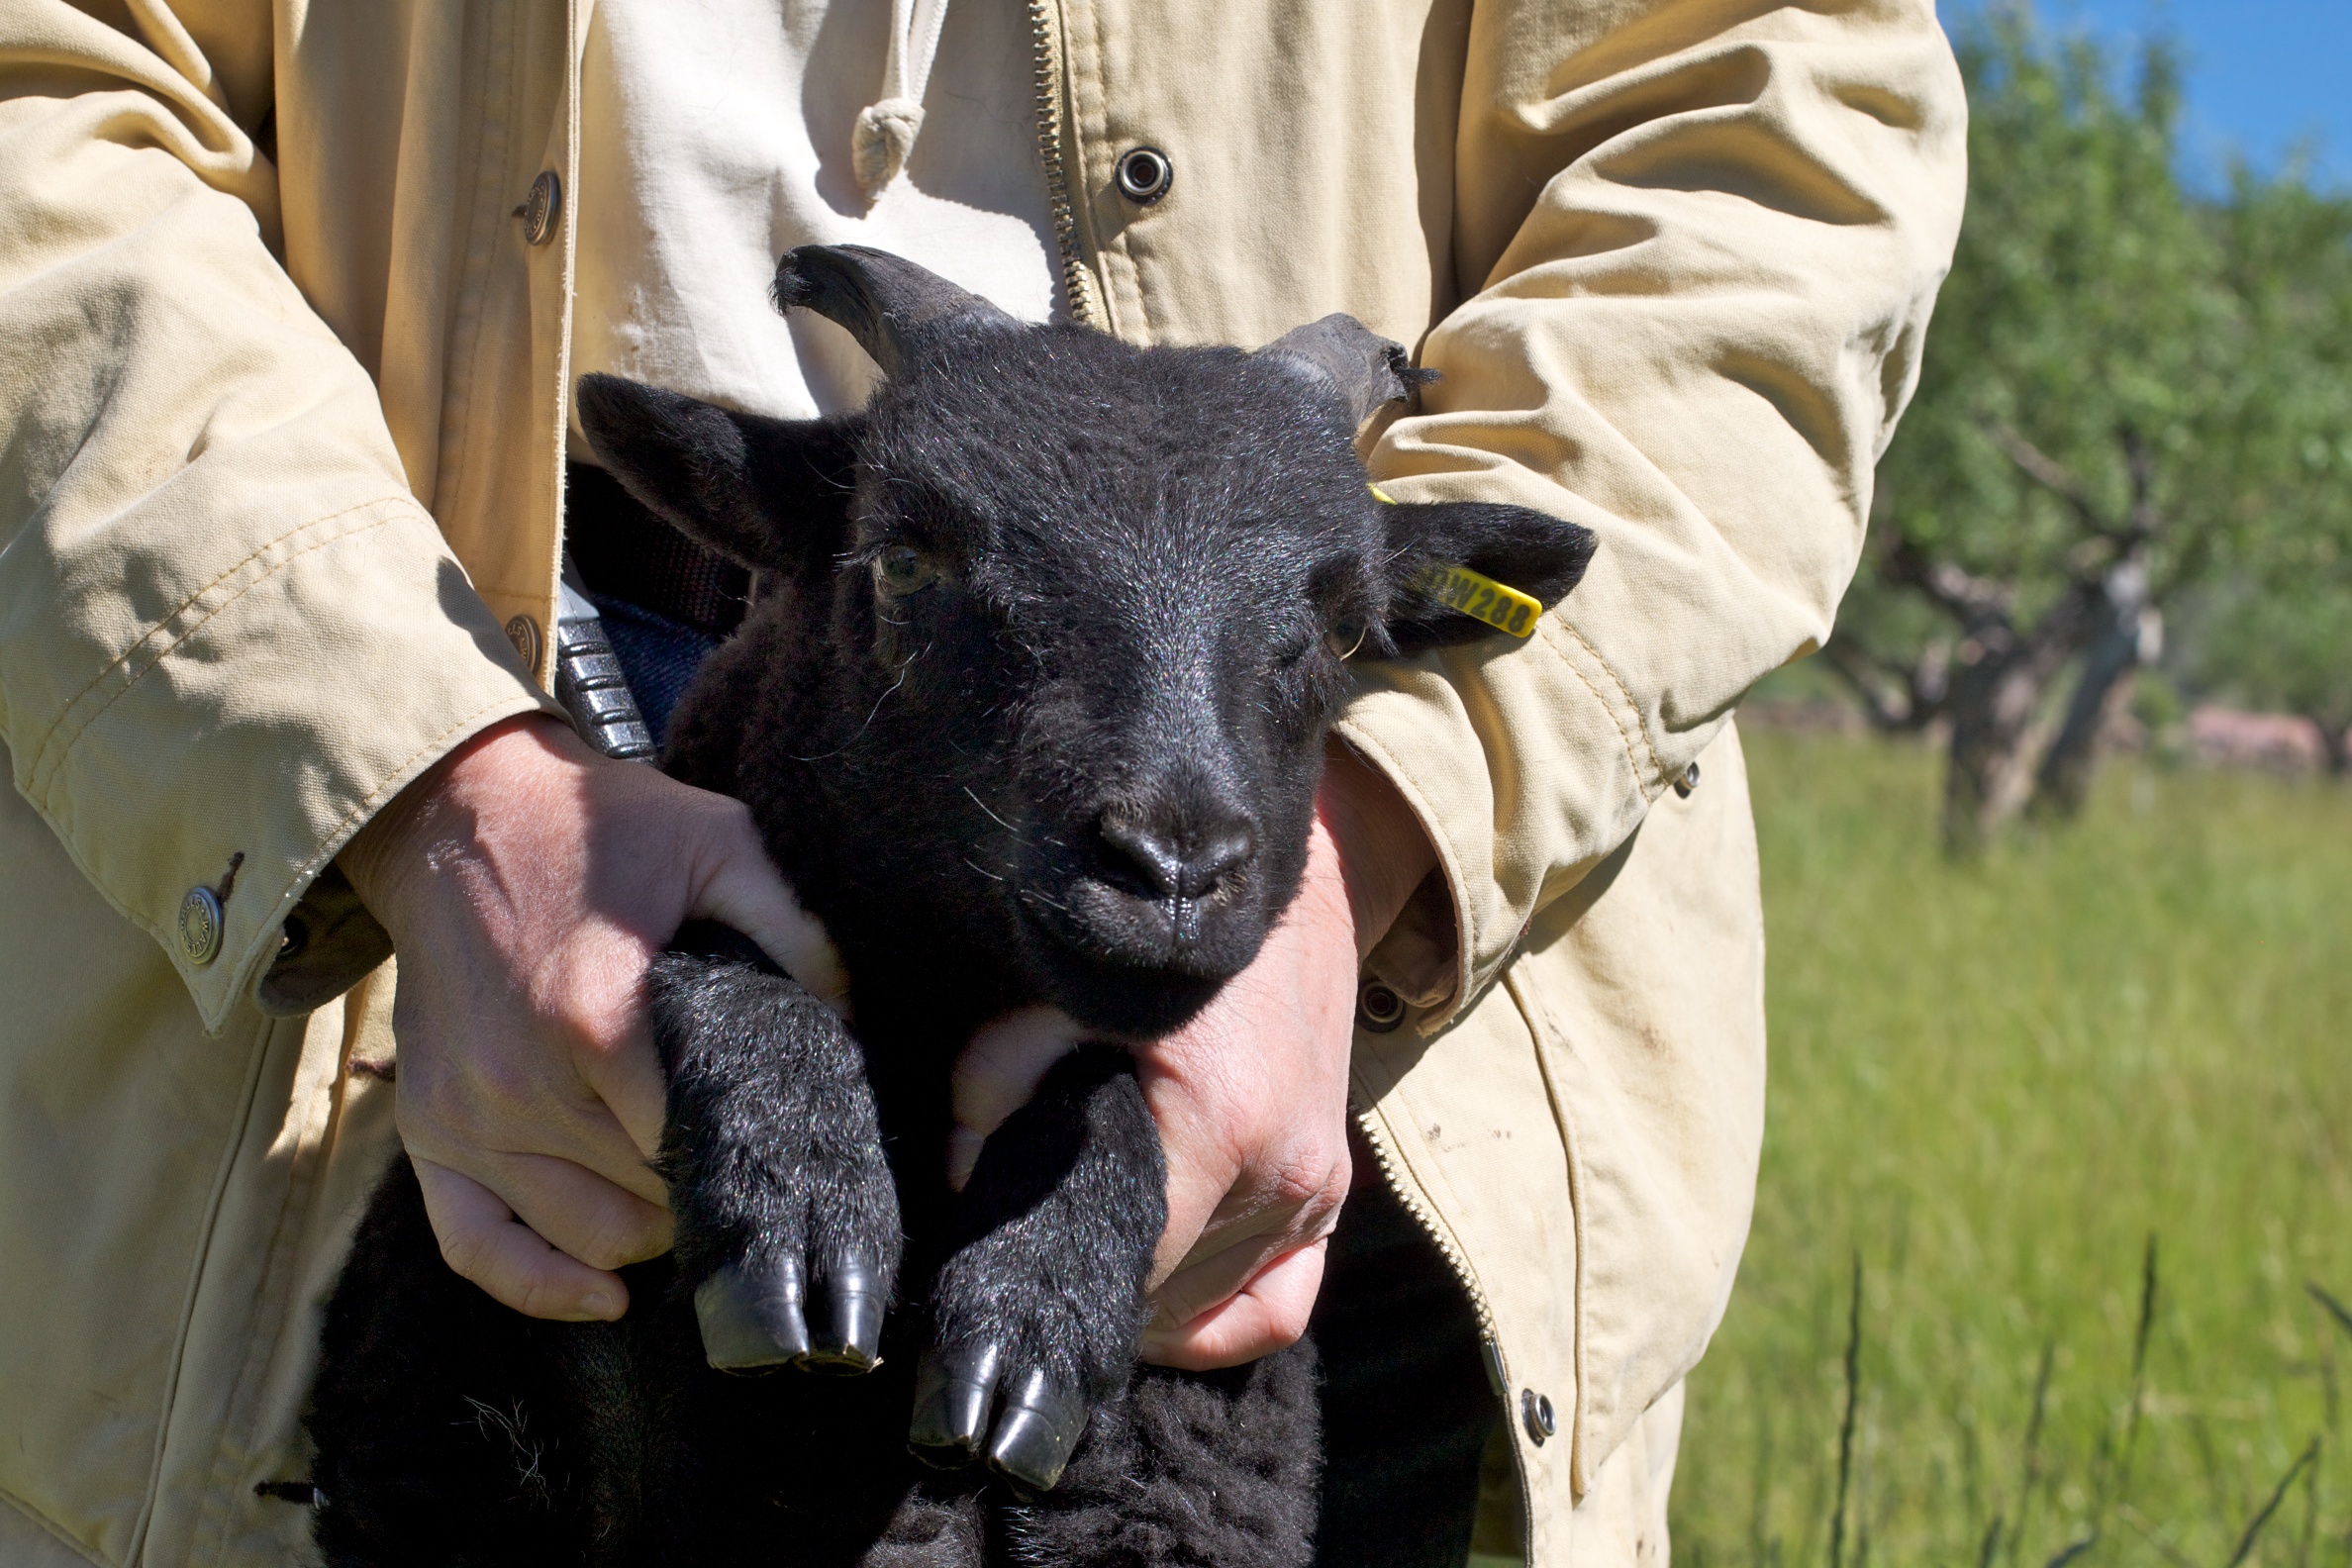
sheep, mammal, sheeps, desertweyr, odyssey, 2011365, cattle like mammal, cow goat family